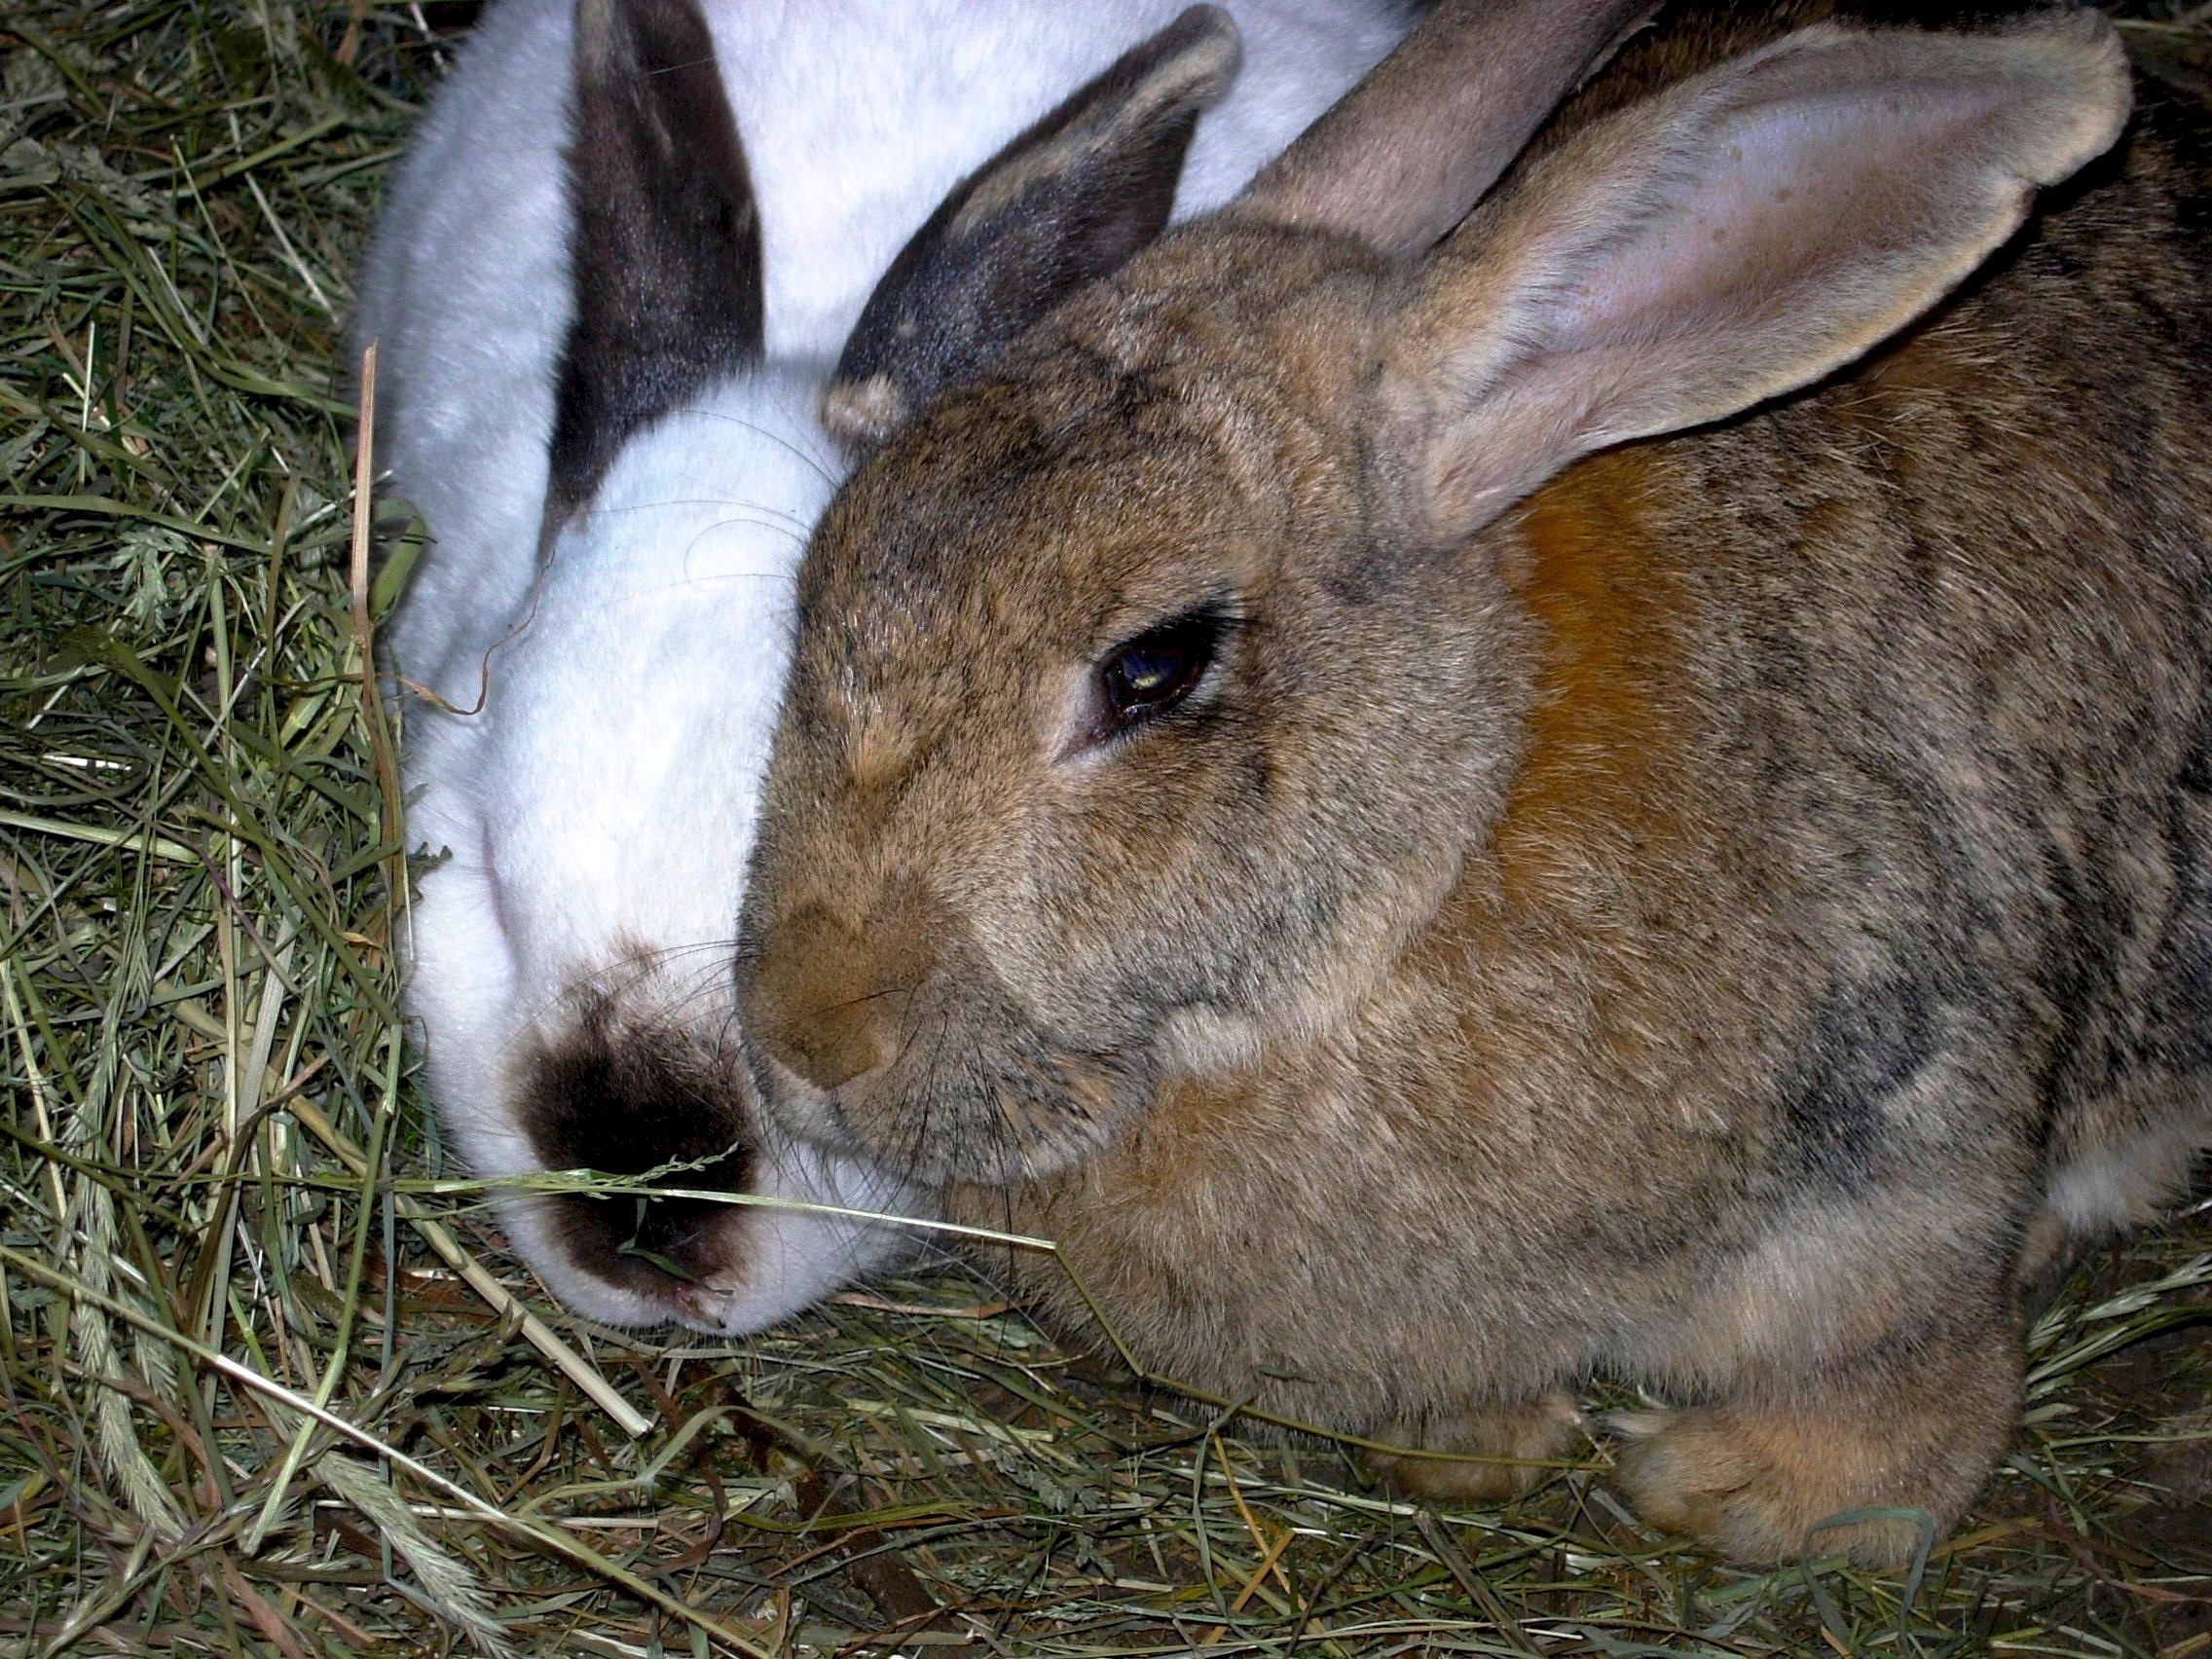
nature, hay, wildlife, mammal, fauna, rabbit, whiskers, animals, vertebrate, domestic rabbit, rabits and hares